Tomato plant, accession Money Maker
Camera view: tilt-top (135 deg); turntable rotation: 180 degrees
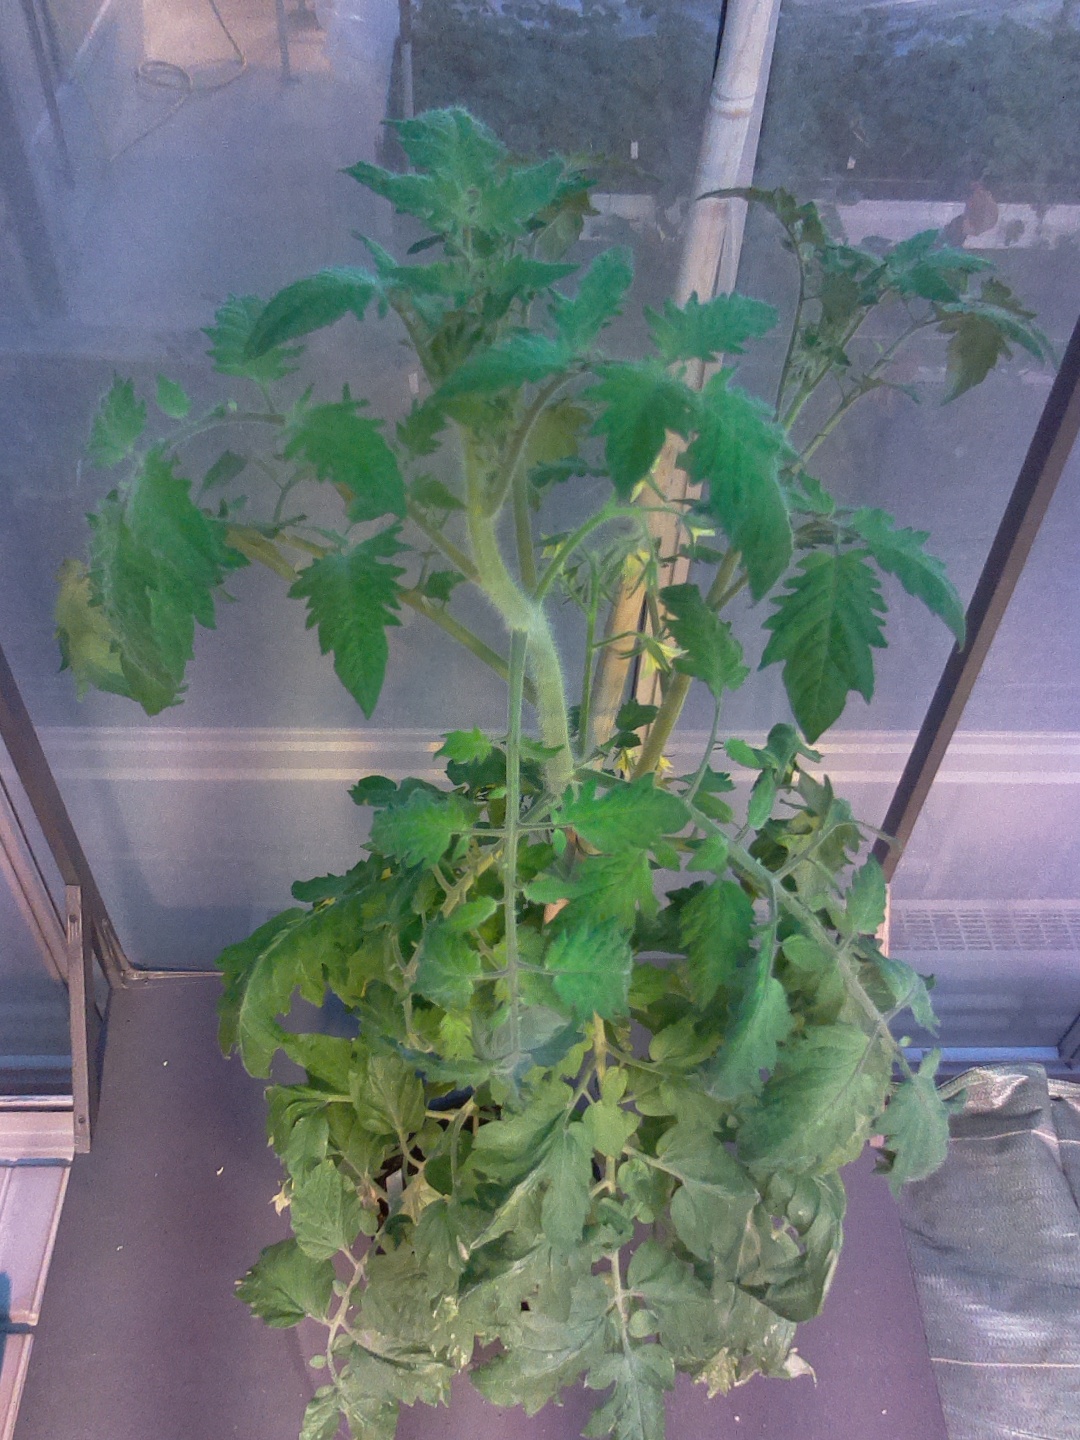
BBCH growth stage 70: Fruits at the main stem or branches visibles